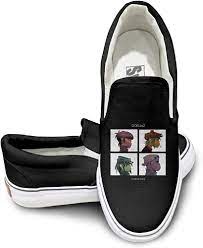
Label: Boat